Moïsette Olier

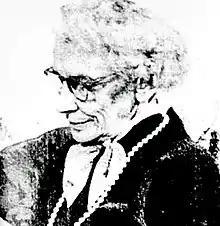

Corinne P. Beauchemin (September 30, 1885 – June 17, 1972), known better by her pen name, Moïsette Olier was a Canadian writer from Quebec.